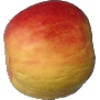
Label: Apple Red Yellow 1